Elizabeth Casson

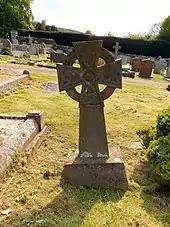
Casson's grave and headstone at St Andrew's Church, Backwell

Outside of her work, Casson was a member of Bristol societies. She never lost touch with her Welsh roots, discussing the similarities between Wales and Bristol with the Lord Mayor at a meal in 1931 and becoming president of the Bristol Cambrian Society in 1934. She also became the president of the Soroptimist Club of Bristol between 1938 and 1939 and was vice president of the Bristol branch of the British Social Hygiene Council in 1939.